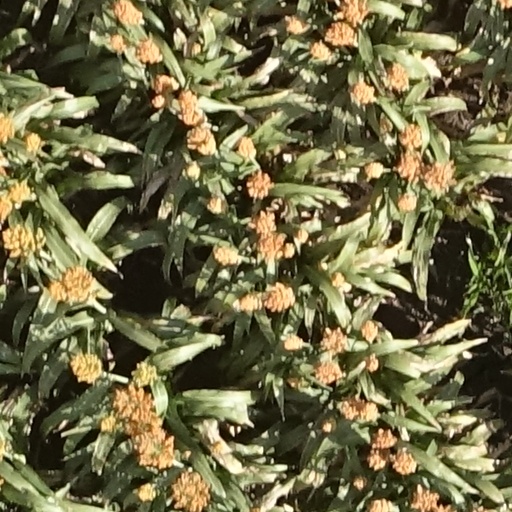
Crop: sorghum